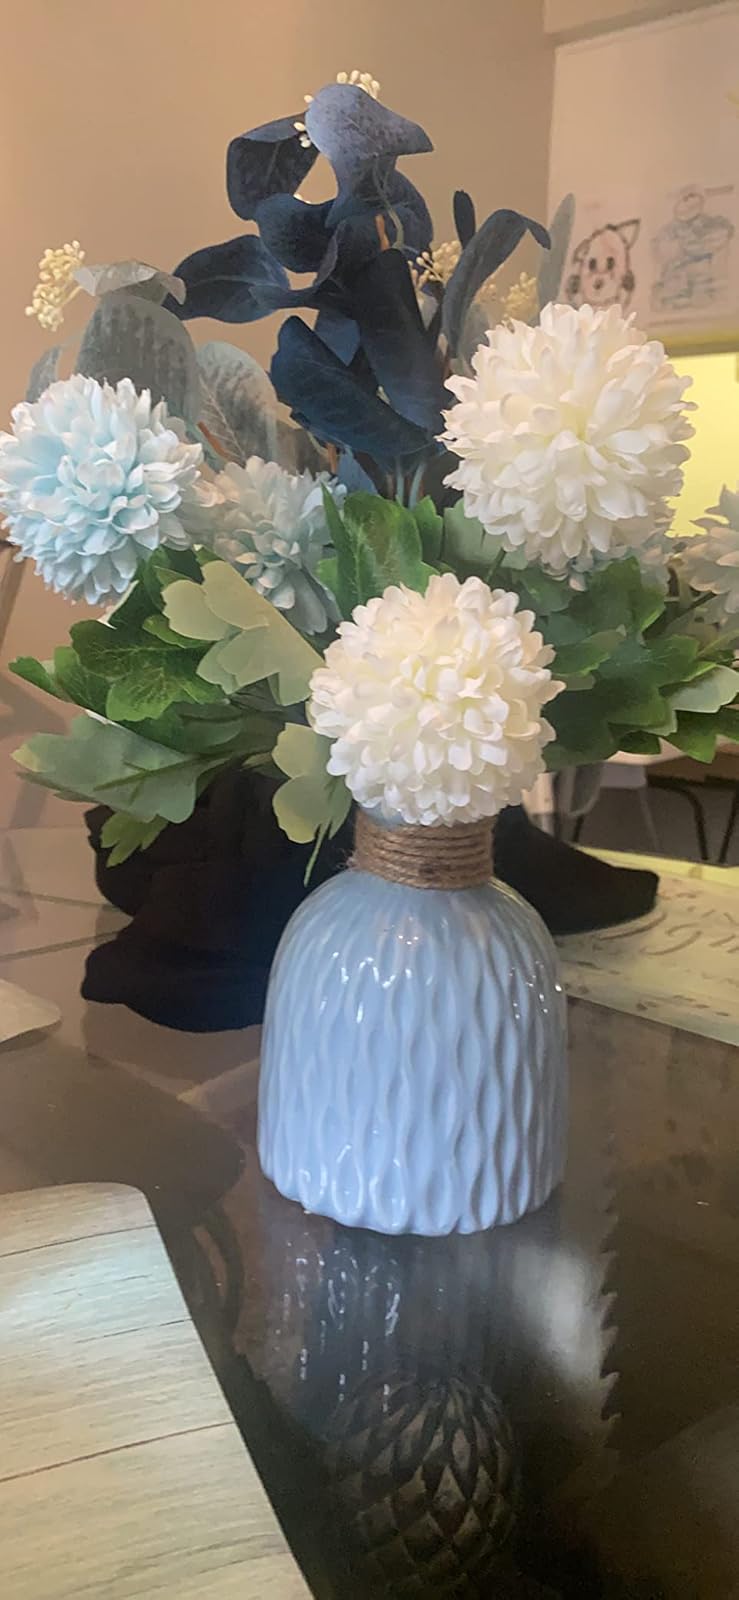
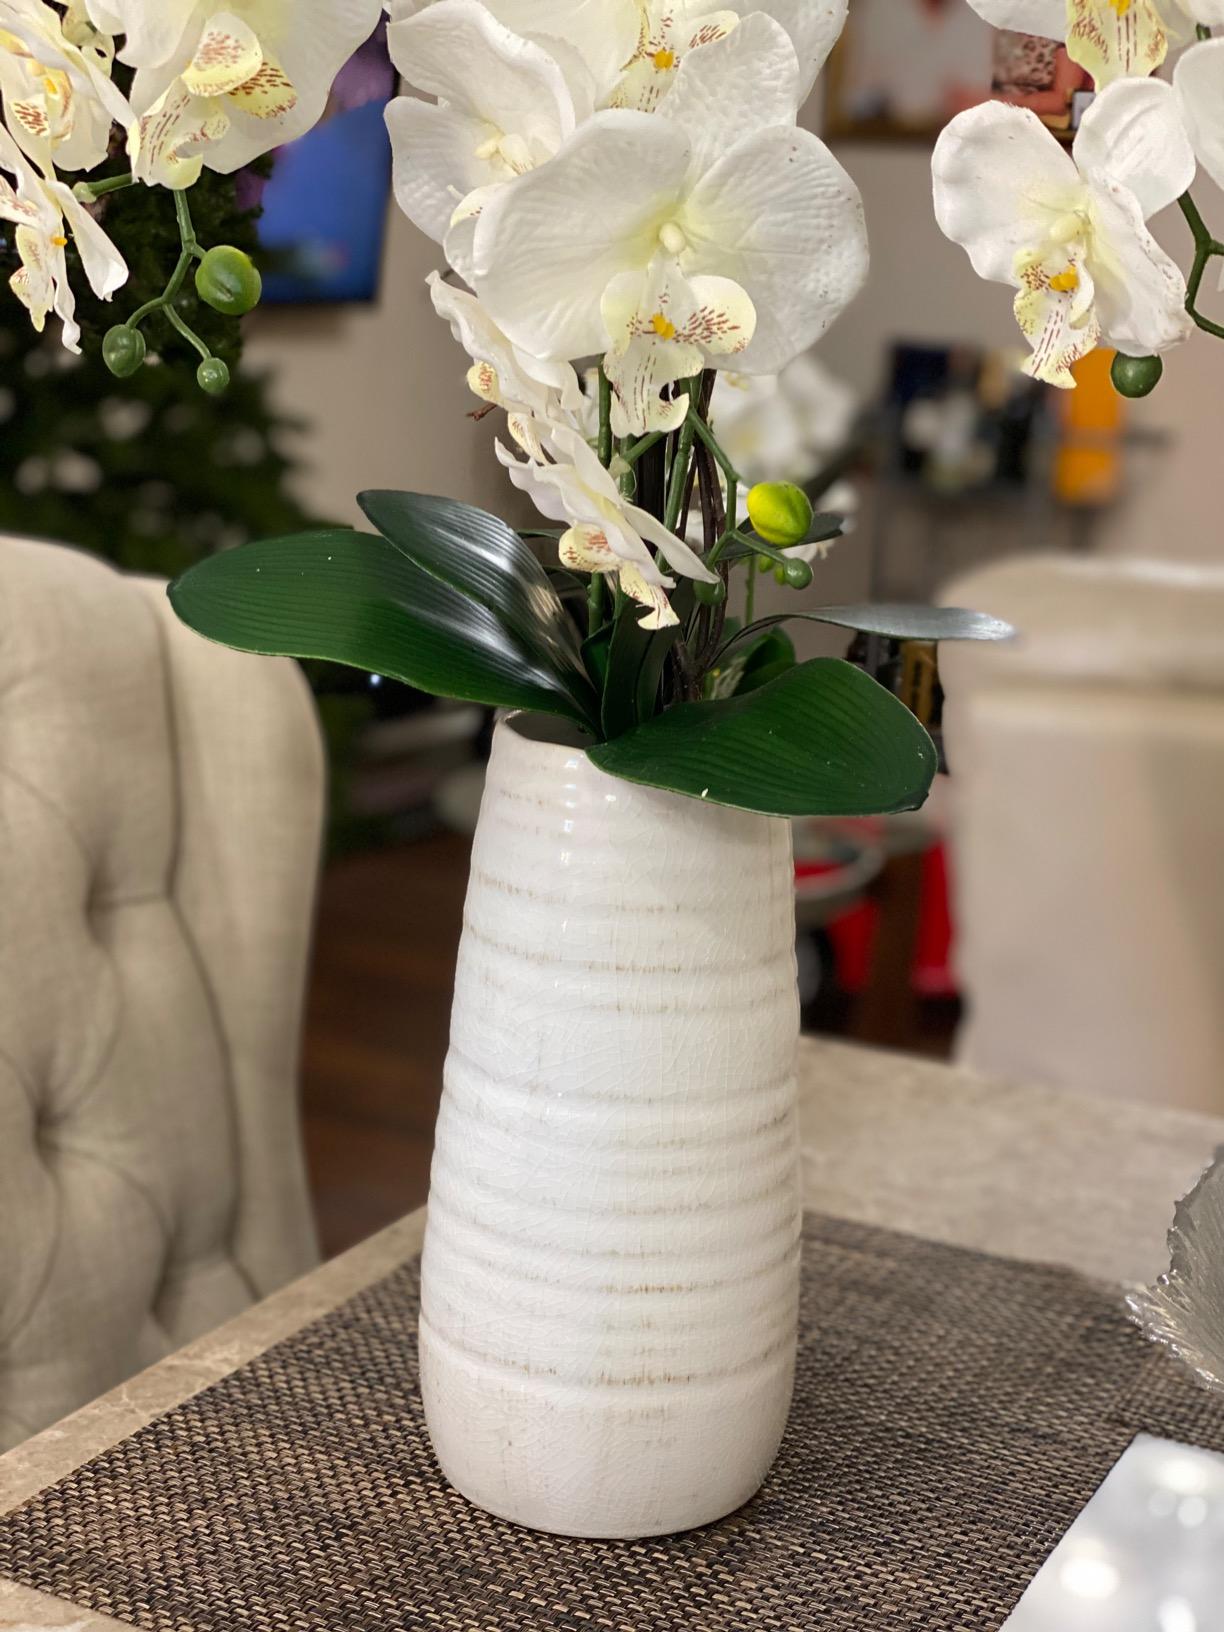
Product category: vase
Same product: no